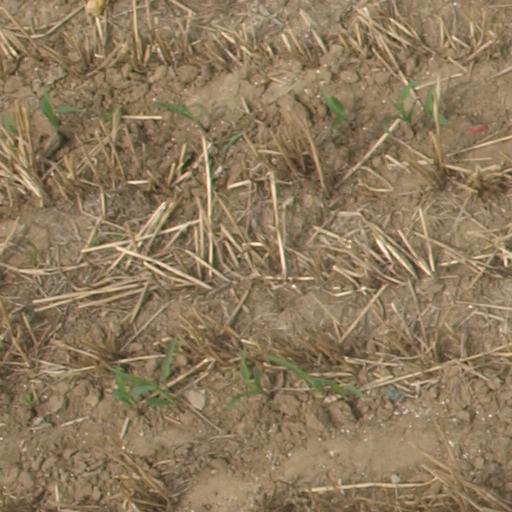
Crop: maize; corn